John Phillip Santos

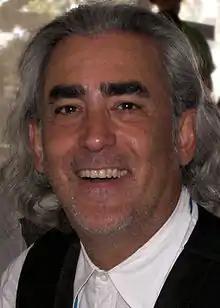
John Phillip Santos at the 2010 Texas Book Festival.

John Phillip Santos (born 1957) is an American freelance filmmaker, producer, journalist, and author. In 1979, he became the first Mexican-American Rhodes Scholar.